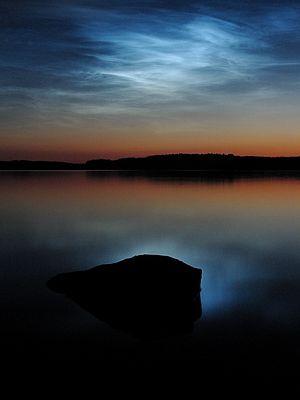
Les nuages noctulescents, aussi connus sous le nom de nuages polaires mésosphériques, nuages nocturnes lumineux ou de nuages noctiluques, sont des formations atmosphériques de très haute altitude. Pour un observateur terrestre, ils se présentent comme de brillants nuages en forme de filaments ou de nappes, visibles durant le crépuscule profond c'est-à-dire le crépuscule astronomique. Le terme de « noctulescent » signifie plus ou moins « qui brille dans la nuit » en racines latines. La plupart du temps, ces nuages sont observés durant les mois d'été entre les latitudes 50° et 70° au nord et au sud de l'équateur.